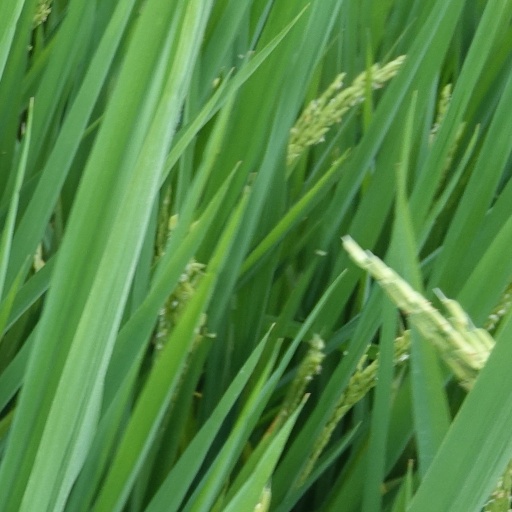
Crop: rice